Eduard Polón

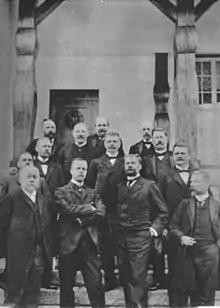
Members of Kagaal in Träskända Manor in Espoo on 10 April 1903. Eero Erkko second from the right, PE Svinhufvud behind the door and Eduard Polón second from the top.

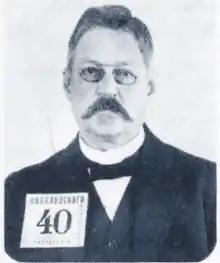
Eduard Polón photographed for the Siberian deportation passport in 1916.

During the first period of oppression, Polón participated in the resistance, becoming the leader of Kagal. He was therefore forced to resign as Chancellor of the Prison Administration in 1903. Between the periods of oppression, Polón represented the city of Helsinki in the bourgeois estate in the last days of the 1904–1905 and 1905–1906 estates. He was also a member of the Helsinki City Council from 1906 to 1911.